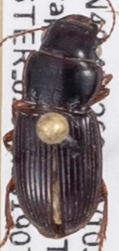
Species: Cratacanthus dubius
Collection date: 2019-07-10
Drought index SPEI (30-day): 1.13
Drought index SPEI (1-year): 1.13
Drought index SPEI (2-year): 0.71